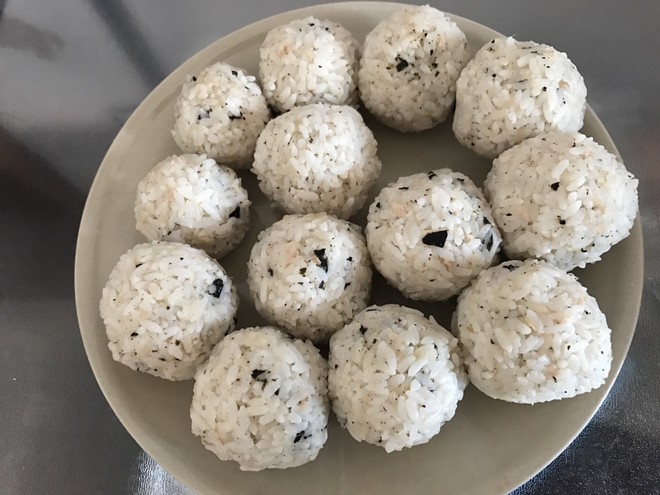
Label: trash